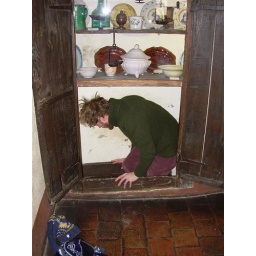
Under the floor boards in the kitchen cabinet was a hiding place for hunted preachers or Protestant soliders (Camisards).